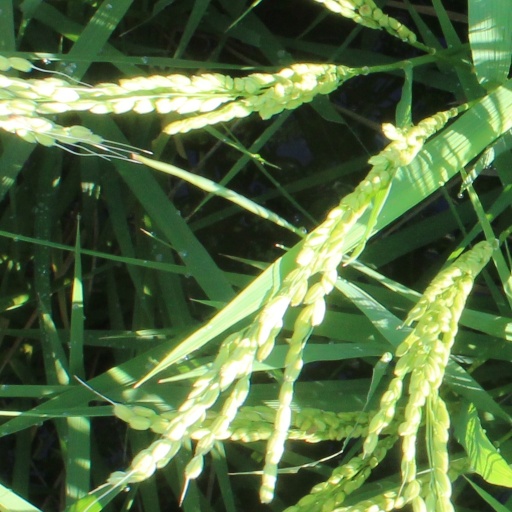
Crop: rice